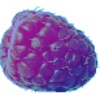
Label: Raspberry 1